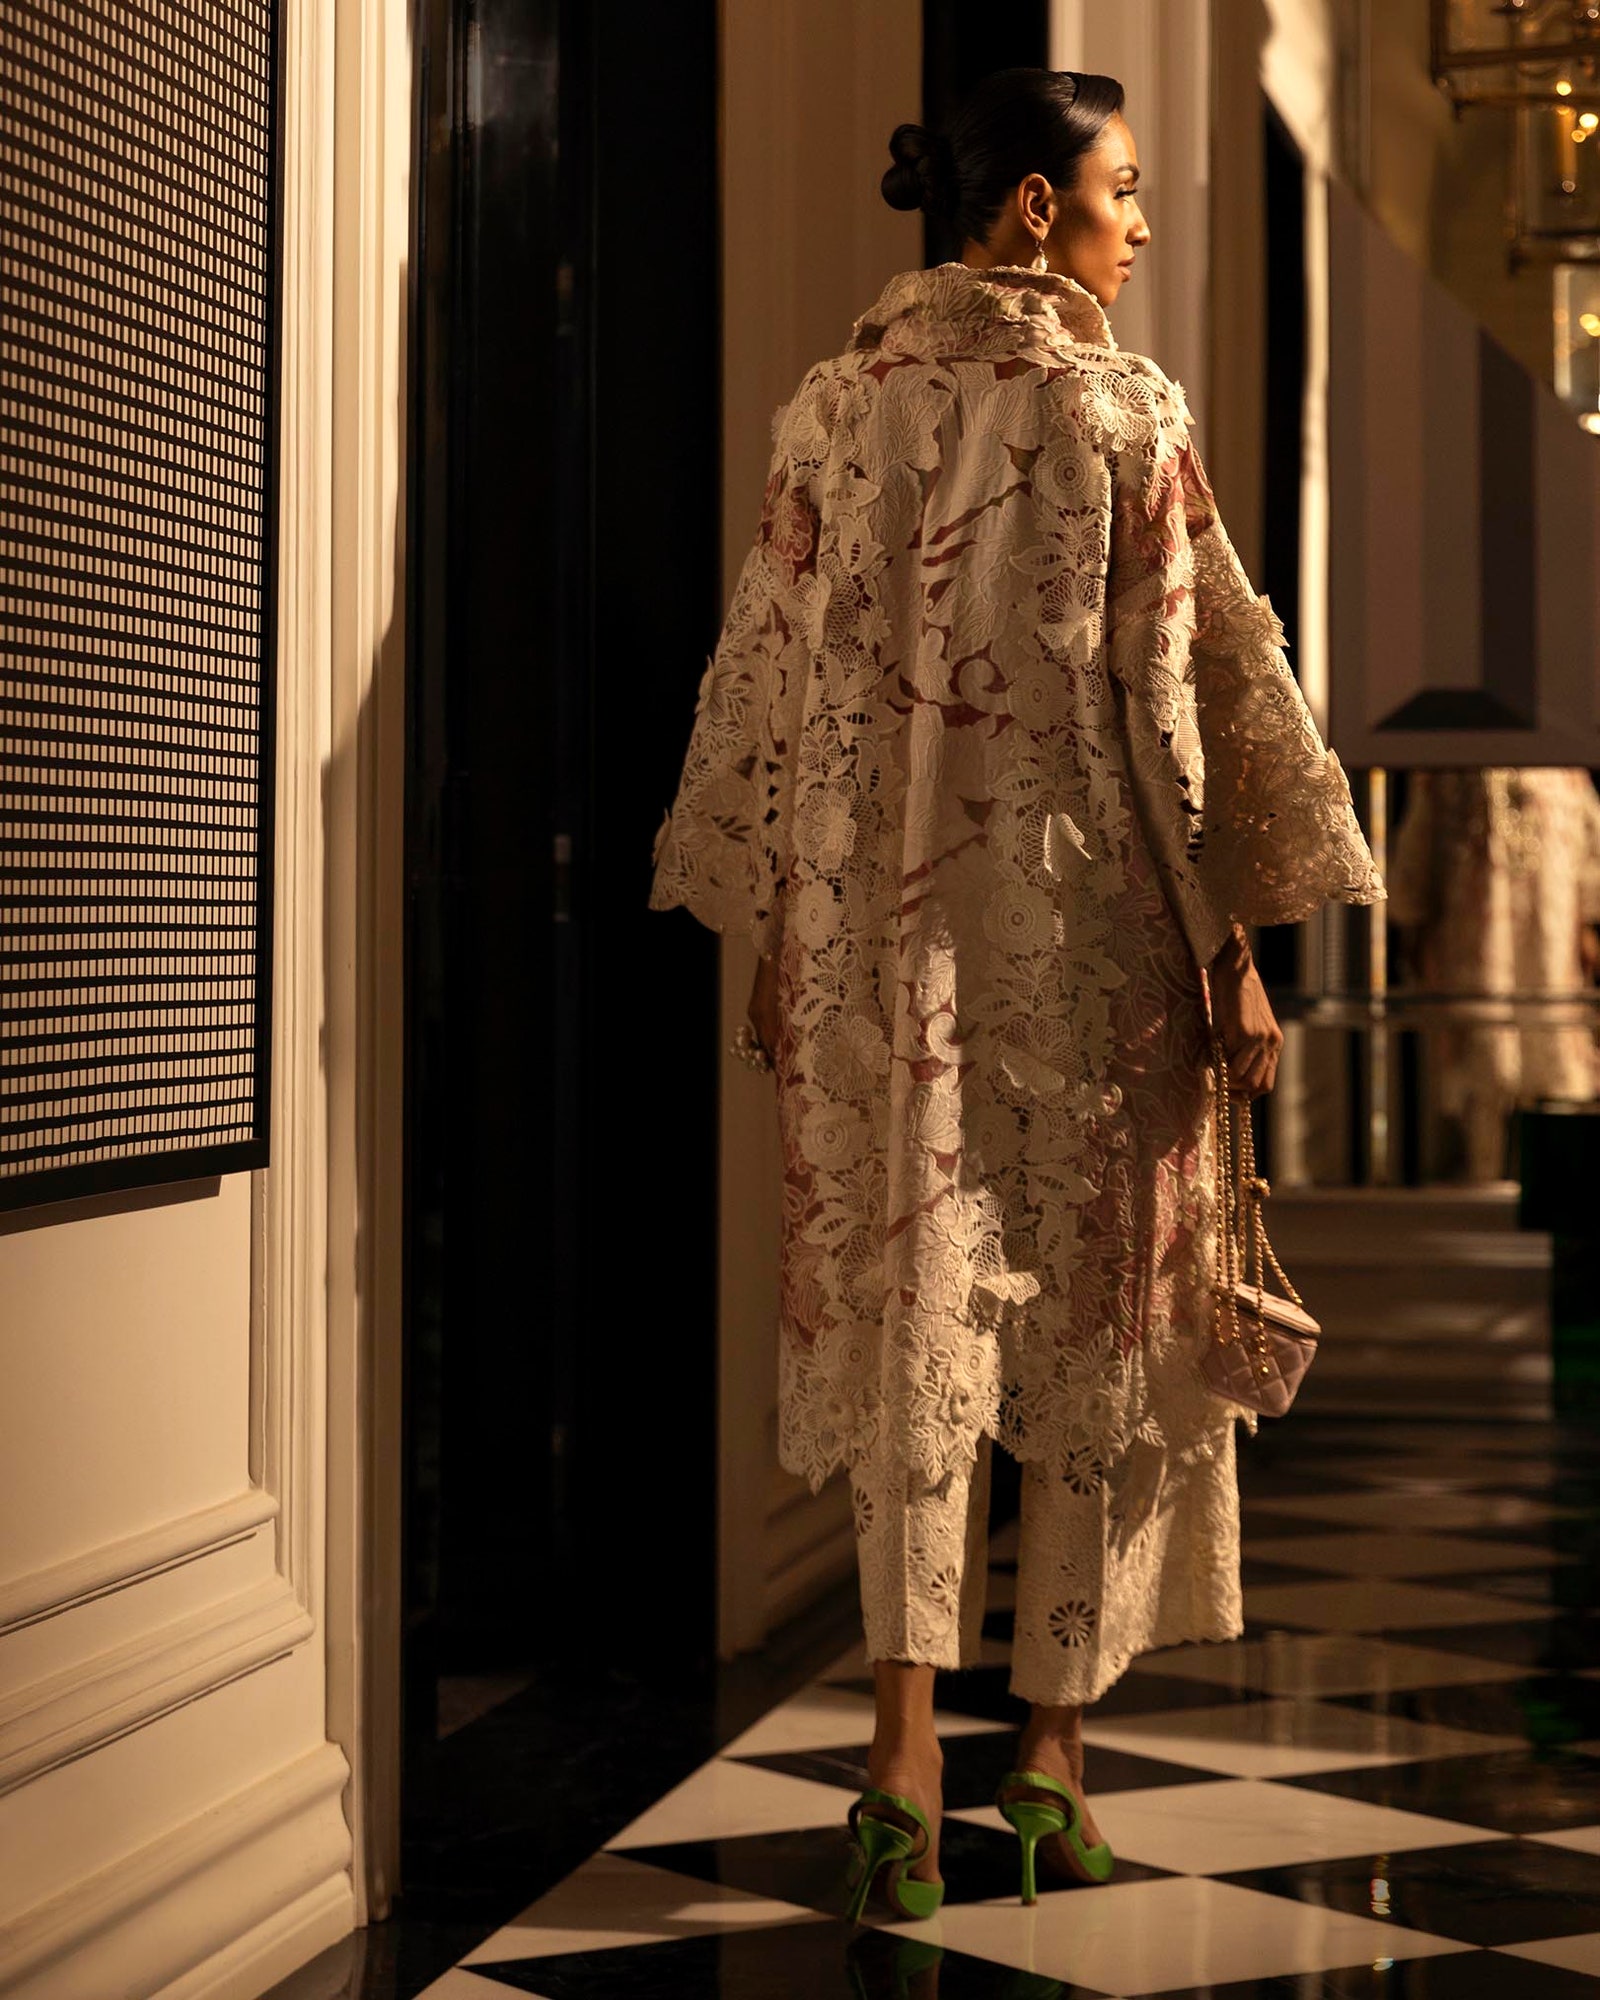
ivory floral lace coat